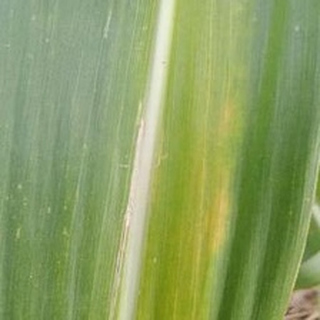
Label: sugarcane_yellow_leaf_disease